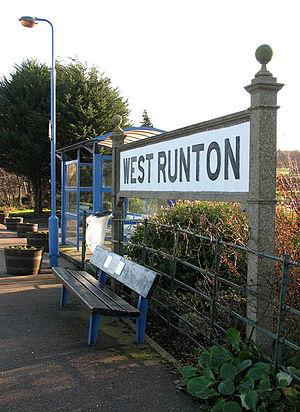
Un panneau de gare est un grand panneau indiquant le nom de la gare ferroviaire sur laquelle il se trouve. Ces panneaux permettent aux passagers de découvrir leur position lorsque le train entre en gare, même s'il est en mouvement.